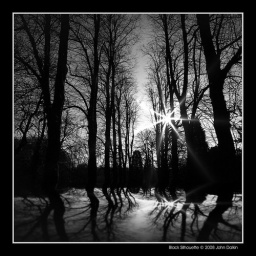
The winter sun, behind the bare trees, is reflected in the lake in Highbury Park, Birmingham, England.